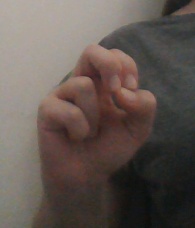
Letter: gaaf